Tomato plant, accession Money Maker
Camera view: vertical (180 deg); turntable rotation: 90 degrees
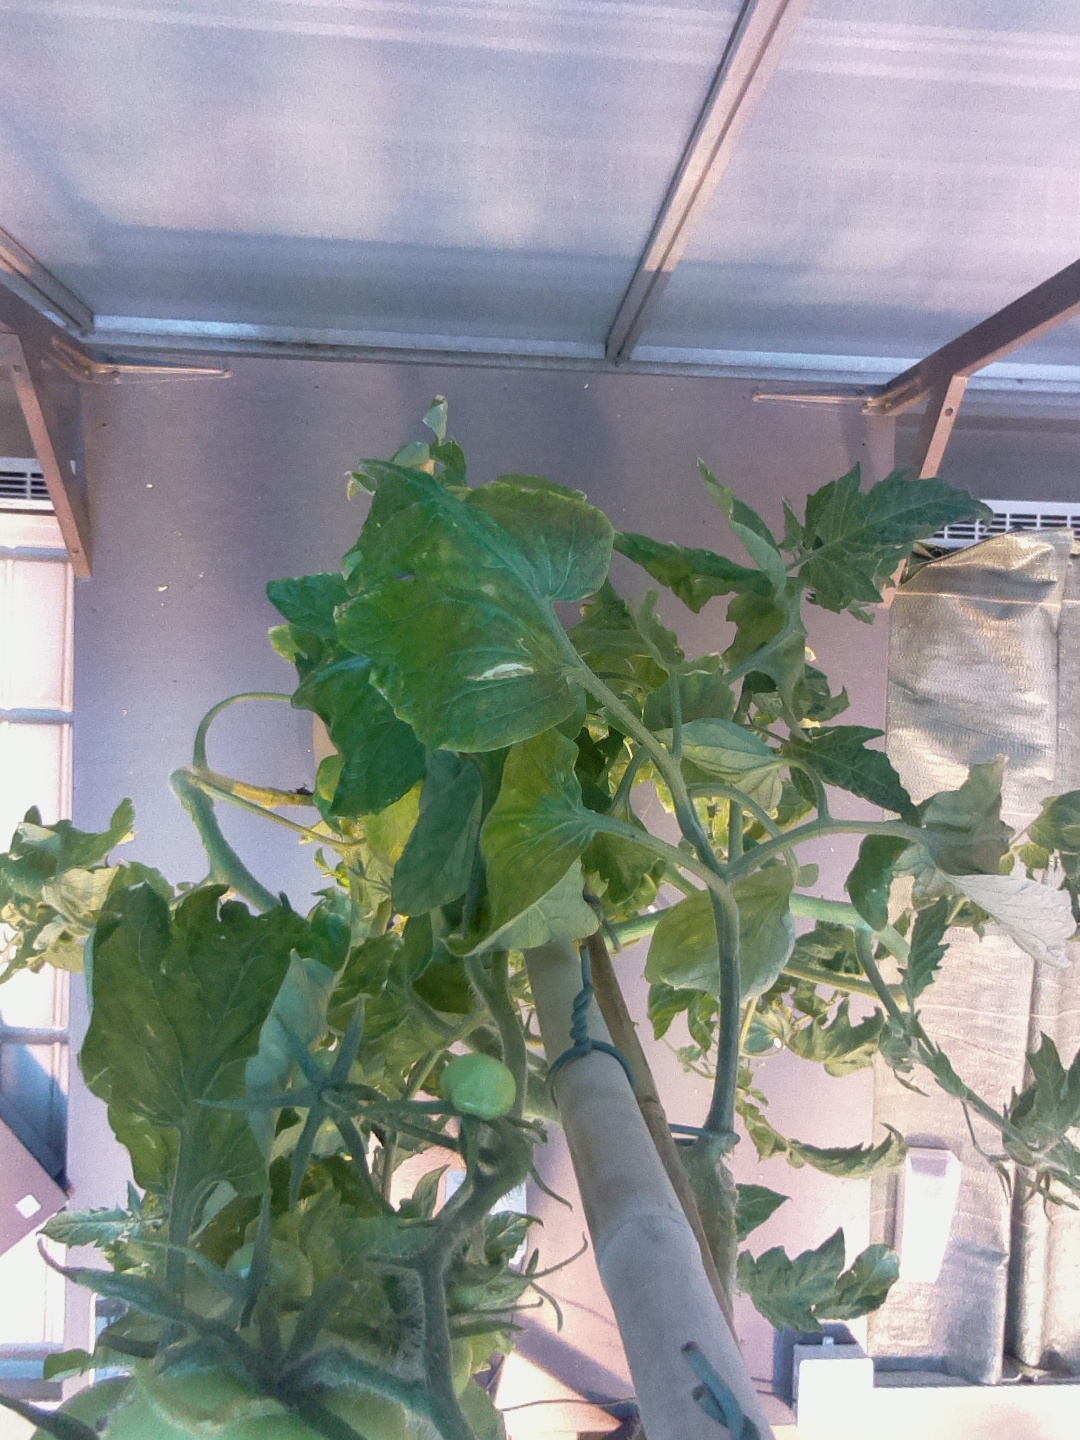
BBCH growth stage 76: 60%-70% of final fruit size